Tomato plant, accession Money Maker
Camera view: tilt-top (135 deg); turntable rotation: 30 degrees
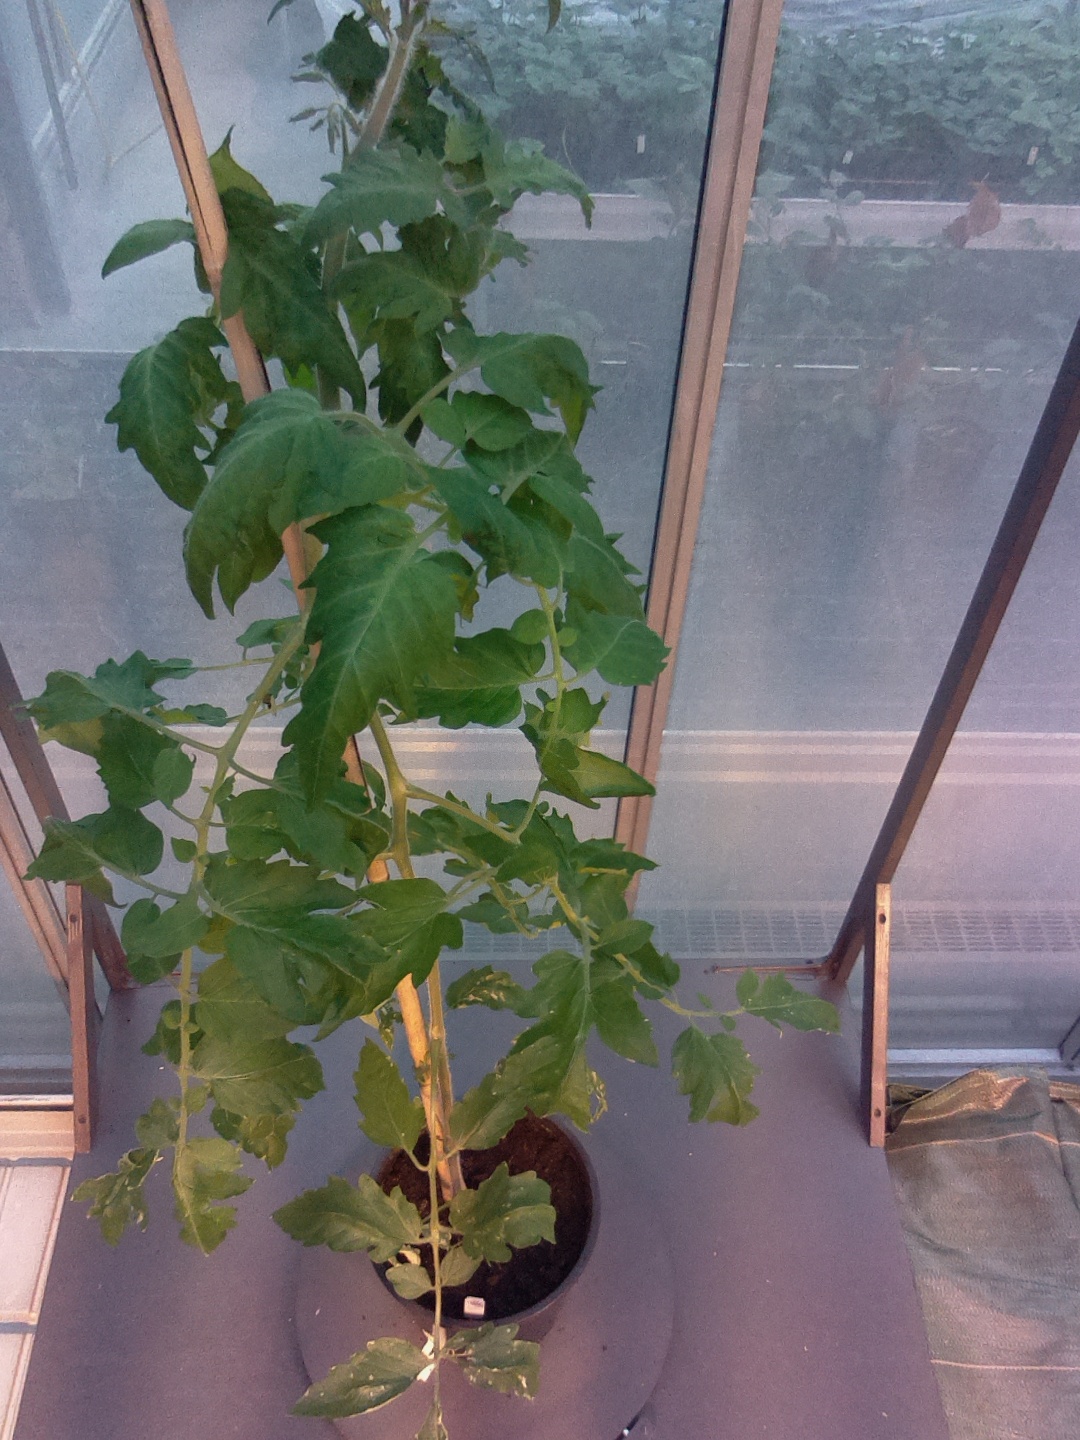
BBCH growth stage 55: 5 inflorescences visible